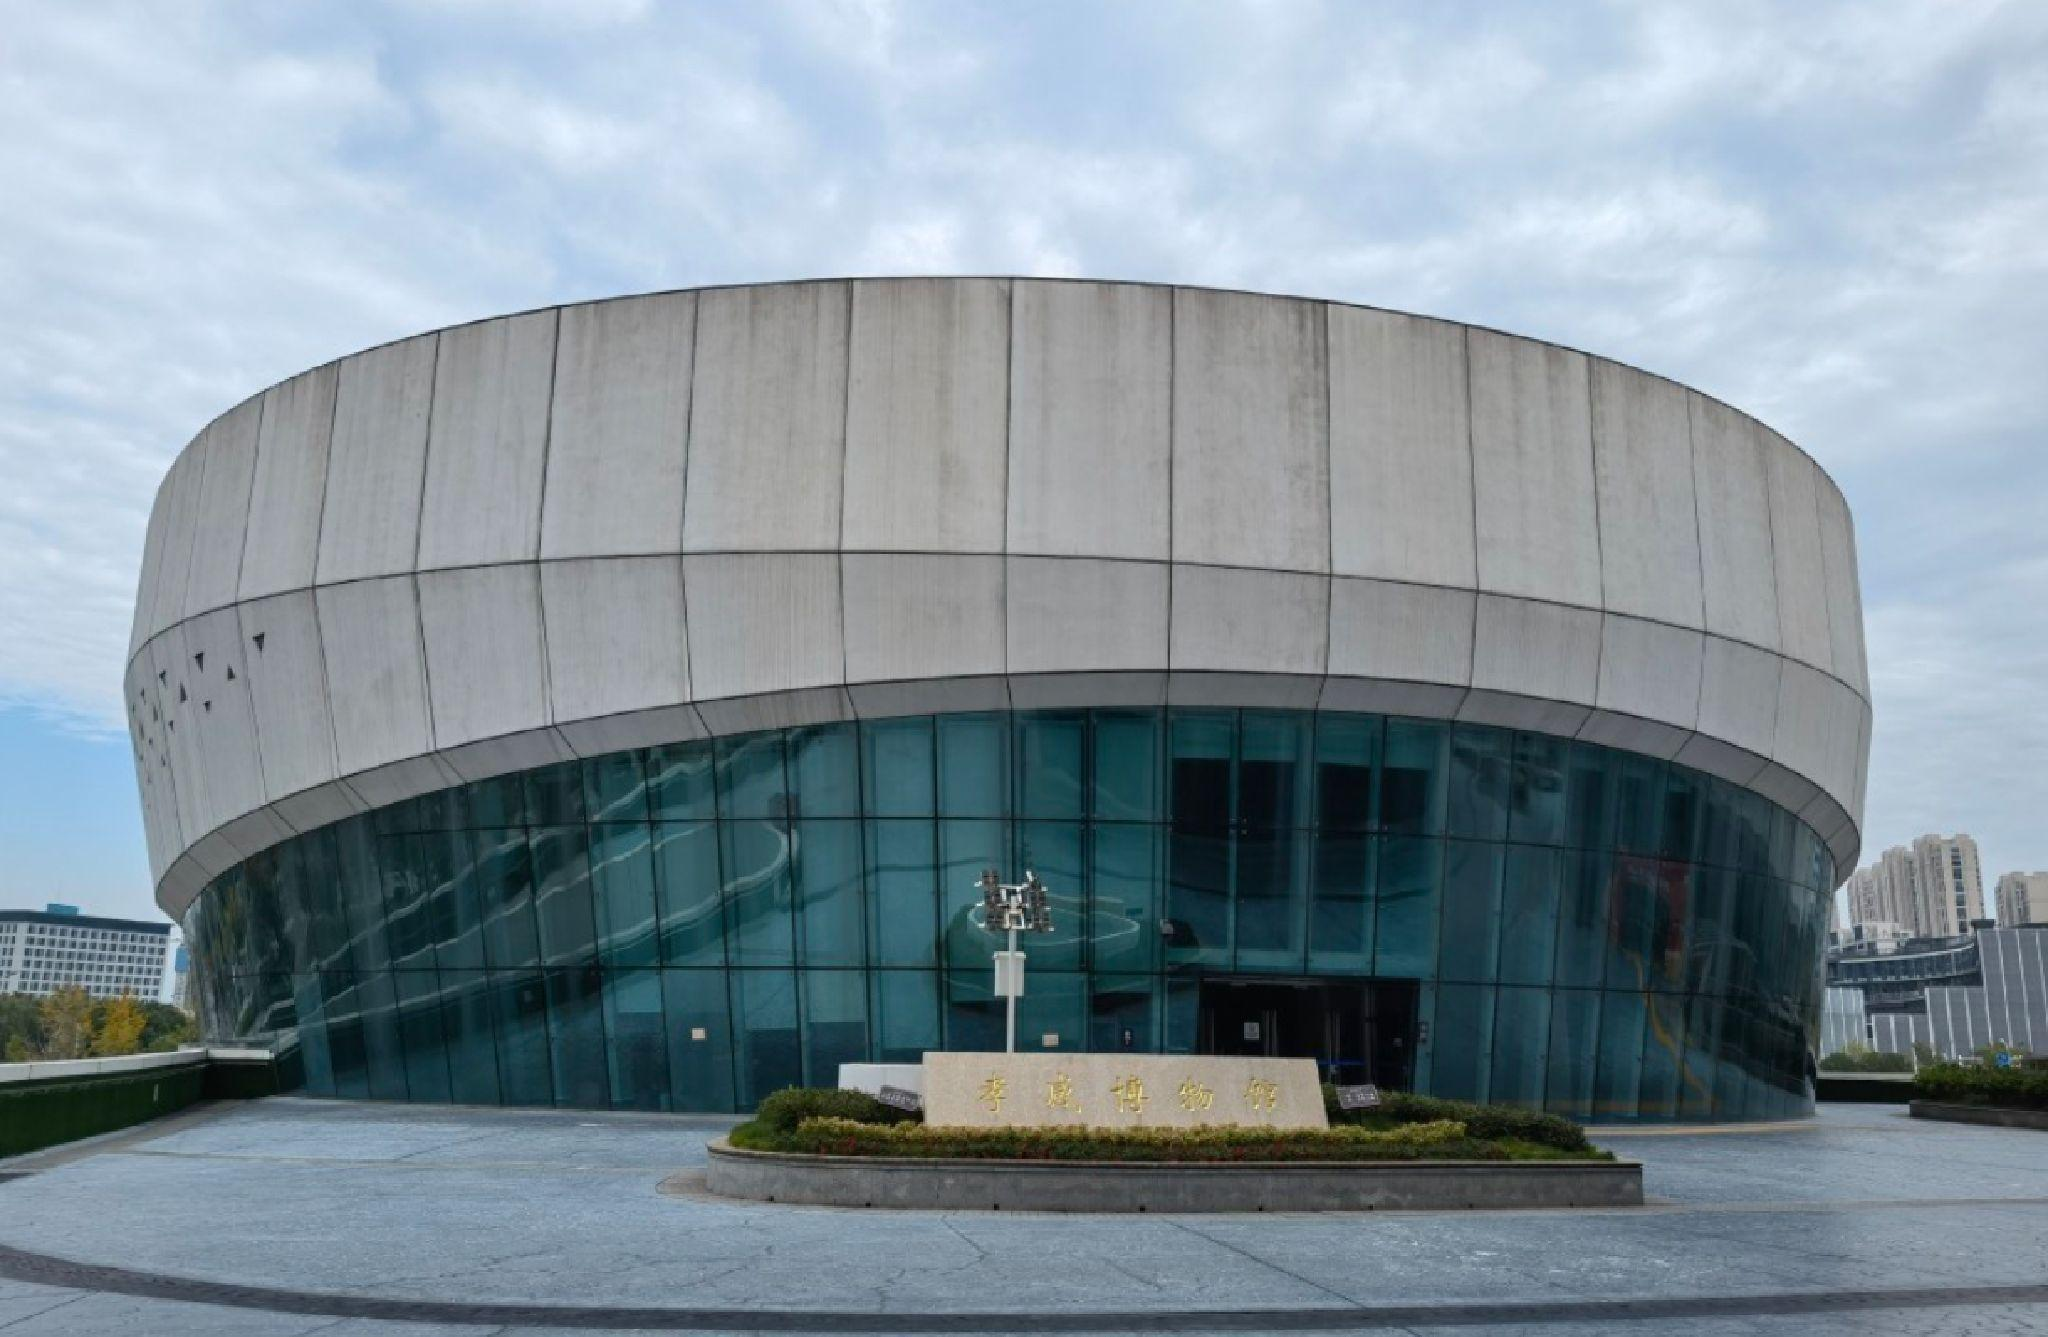
地标名称：孝感市博物馆
所在城市：孝感市·孝南区